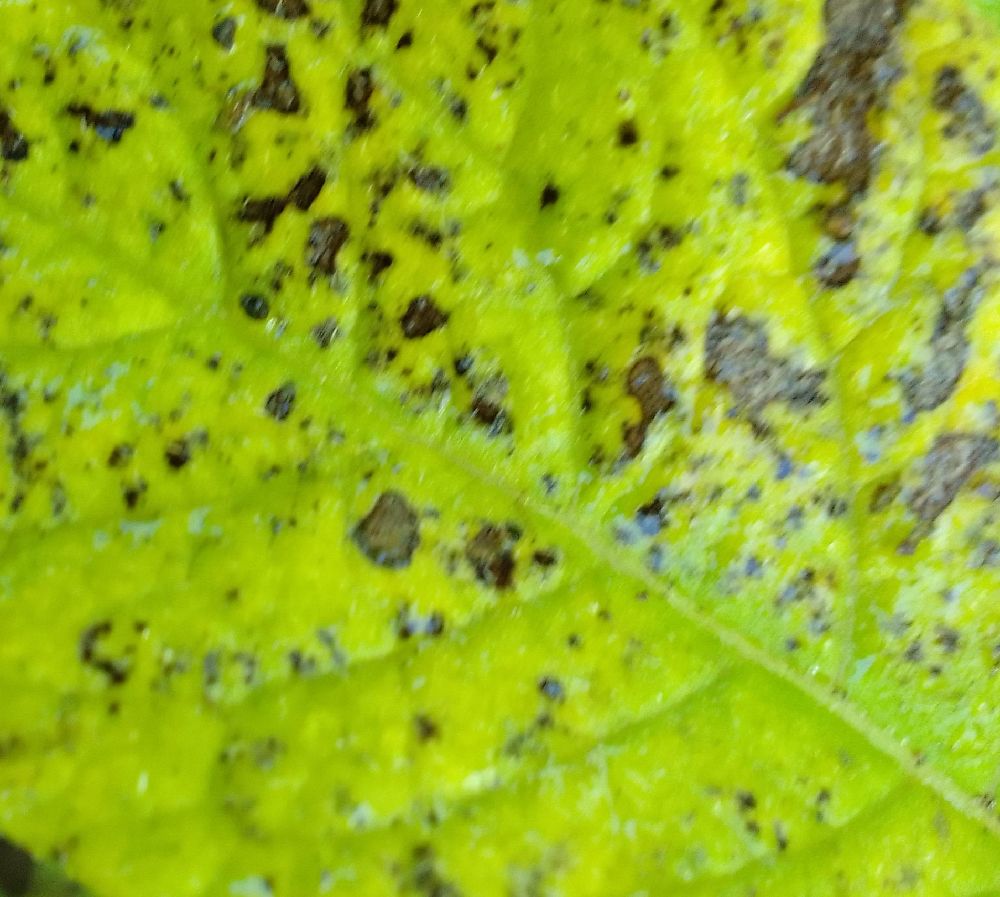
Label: Early blight